Kids in America (film)

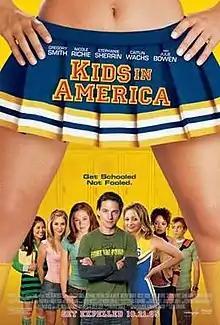
Theatrical release poster

Kids in America is a 2005 American comedy film written and directed by Josh Stolberg. The film is inspired by real events.